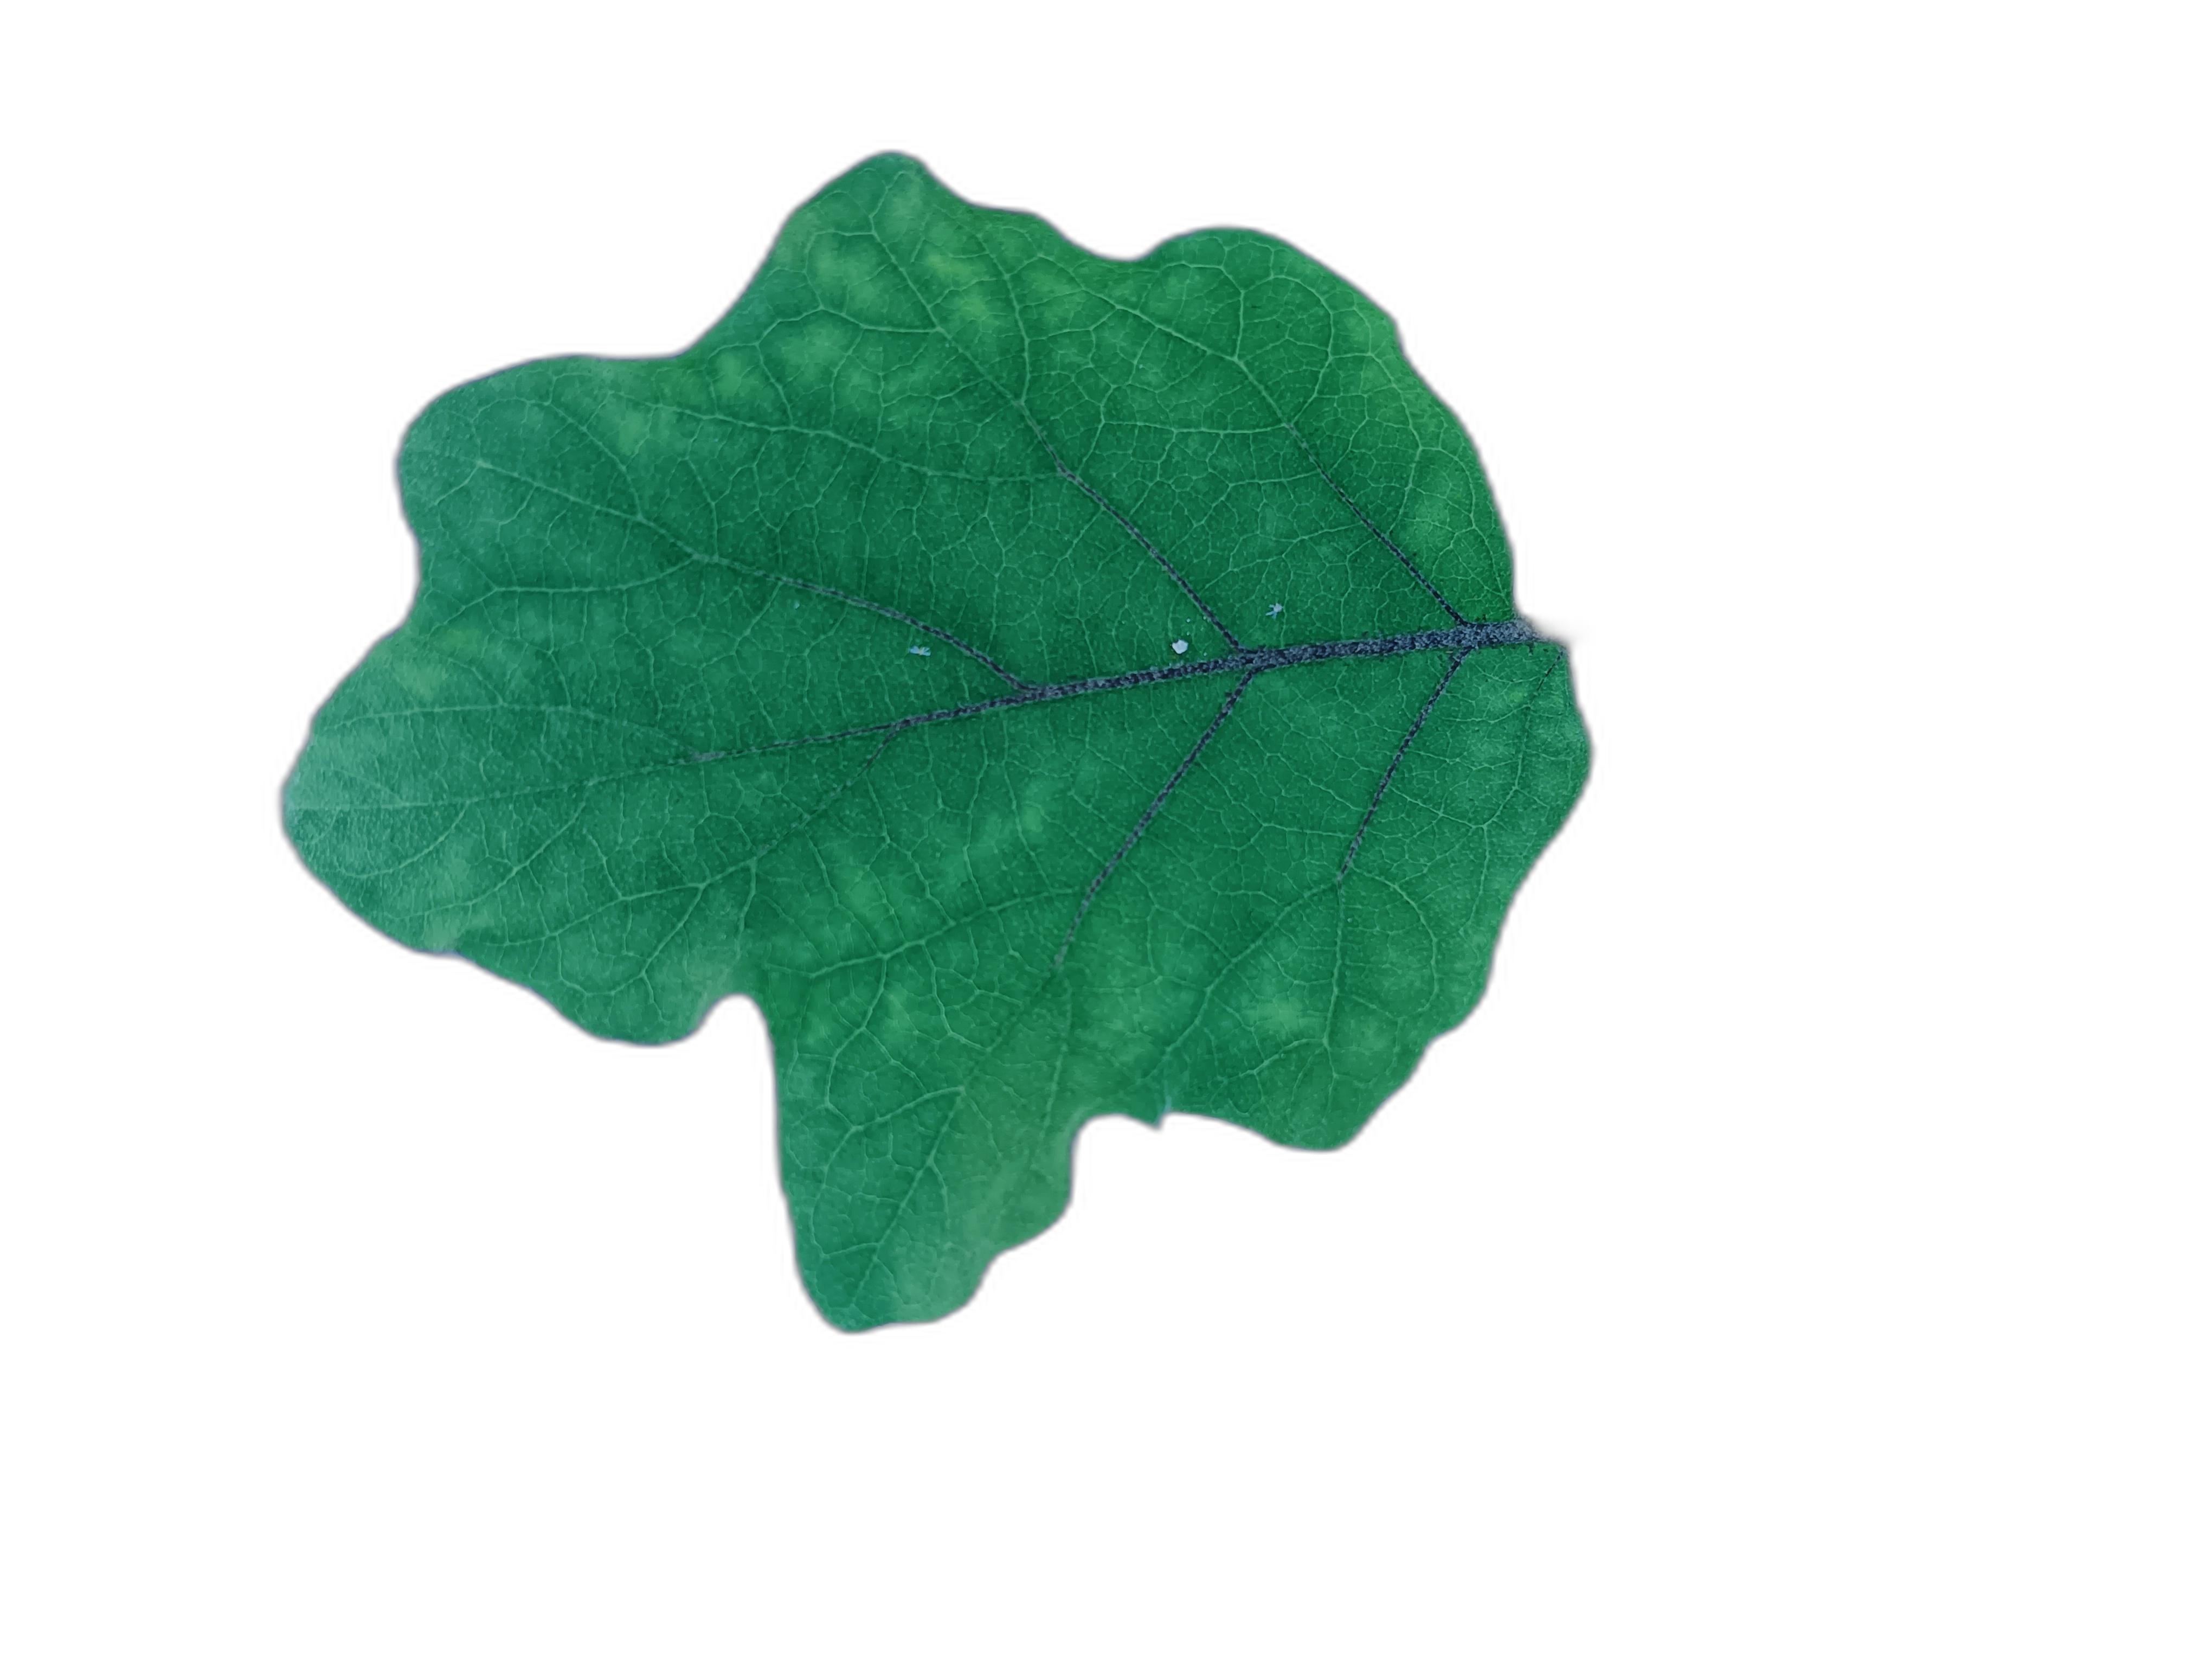
Label: Healthy Leaf